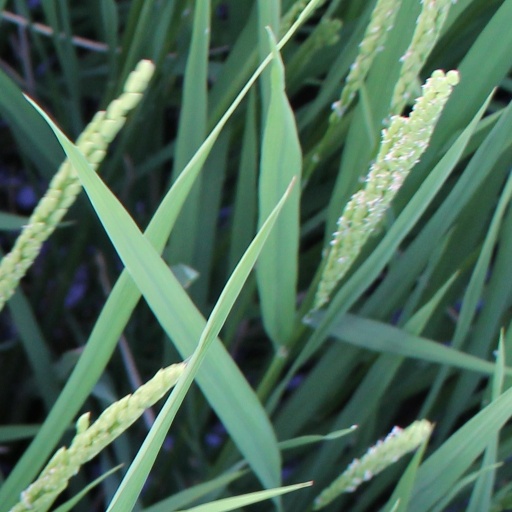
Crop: rice